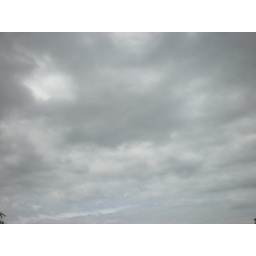
Suspended clear in the sky are the words that we sing in our dreams... Let there be love